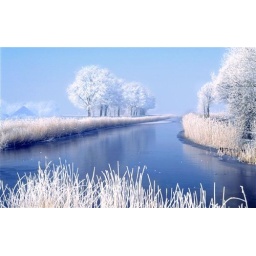
Cloud and lake are in blue color